Baltic Germans

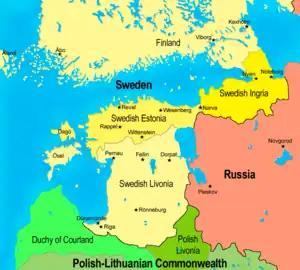
Polish-Lithuanian and Swedish lands in the Baltics

As the military power of the Teutonic Knights weakened during the 15th century wars with the Kingdom of Poland, Grand Duchy of Lithuania and Grand Duchy of Moscow, the Livonian branch in the north began to pursue its own policies. When the Prussian branch of the Order secularized in 1525 and became a Polish vassal state as the Duchy of Prussia, the Livonian branch remained independent while searching for a similar way to secularize. Livonia became mostly Protestant during the Reformation.